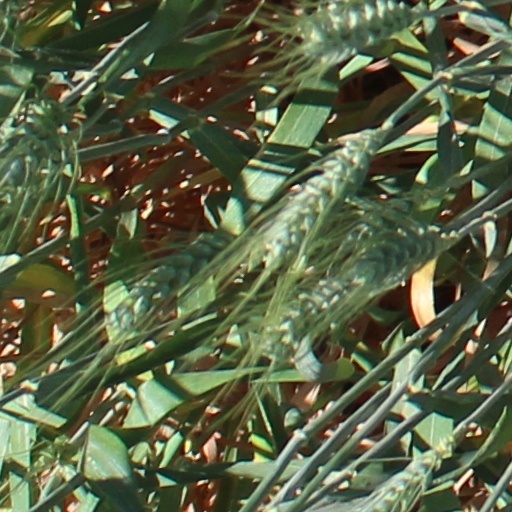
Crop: wheat